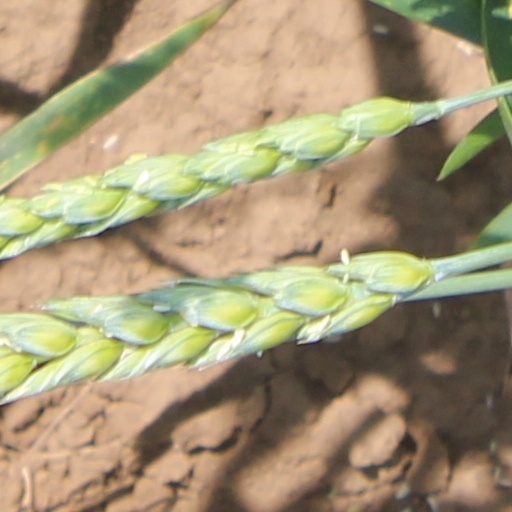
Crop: wheat